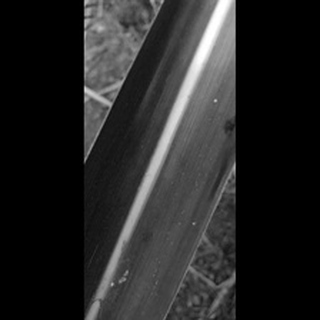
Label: healthy_sugarcane